Isaac Ware

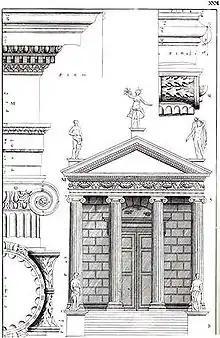
"The Temple of Fortuna Virilis" in Isaac Ware's "The Four Books of Andrea Palladio's Architecture", London, 1738.

He was apprenticed to Thomas Ripley, 1 August 1721, and followed him in positions in the Office of Works, but his mentor in design was Lord Burlington. Ware was a member of the St. Martin's Lane Academy, which brought together many of the main figures in the English Rococo movement, among them Louis François Roubiliac, who sculpted Ware's portrait bust about 1741.